Kate Jacewicz

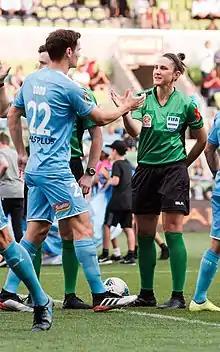

Katherine Margaret Jacewicz (born 6 April 1985) is an Australian soccer referee. She was first FIFA listed in 2011.